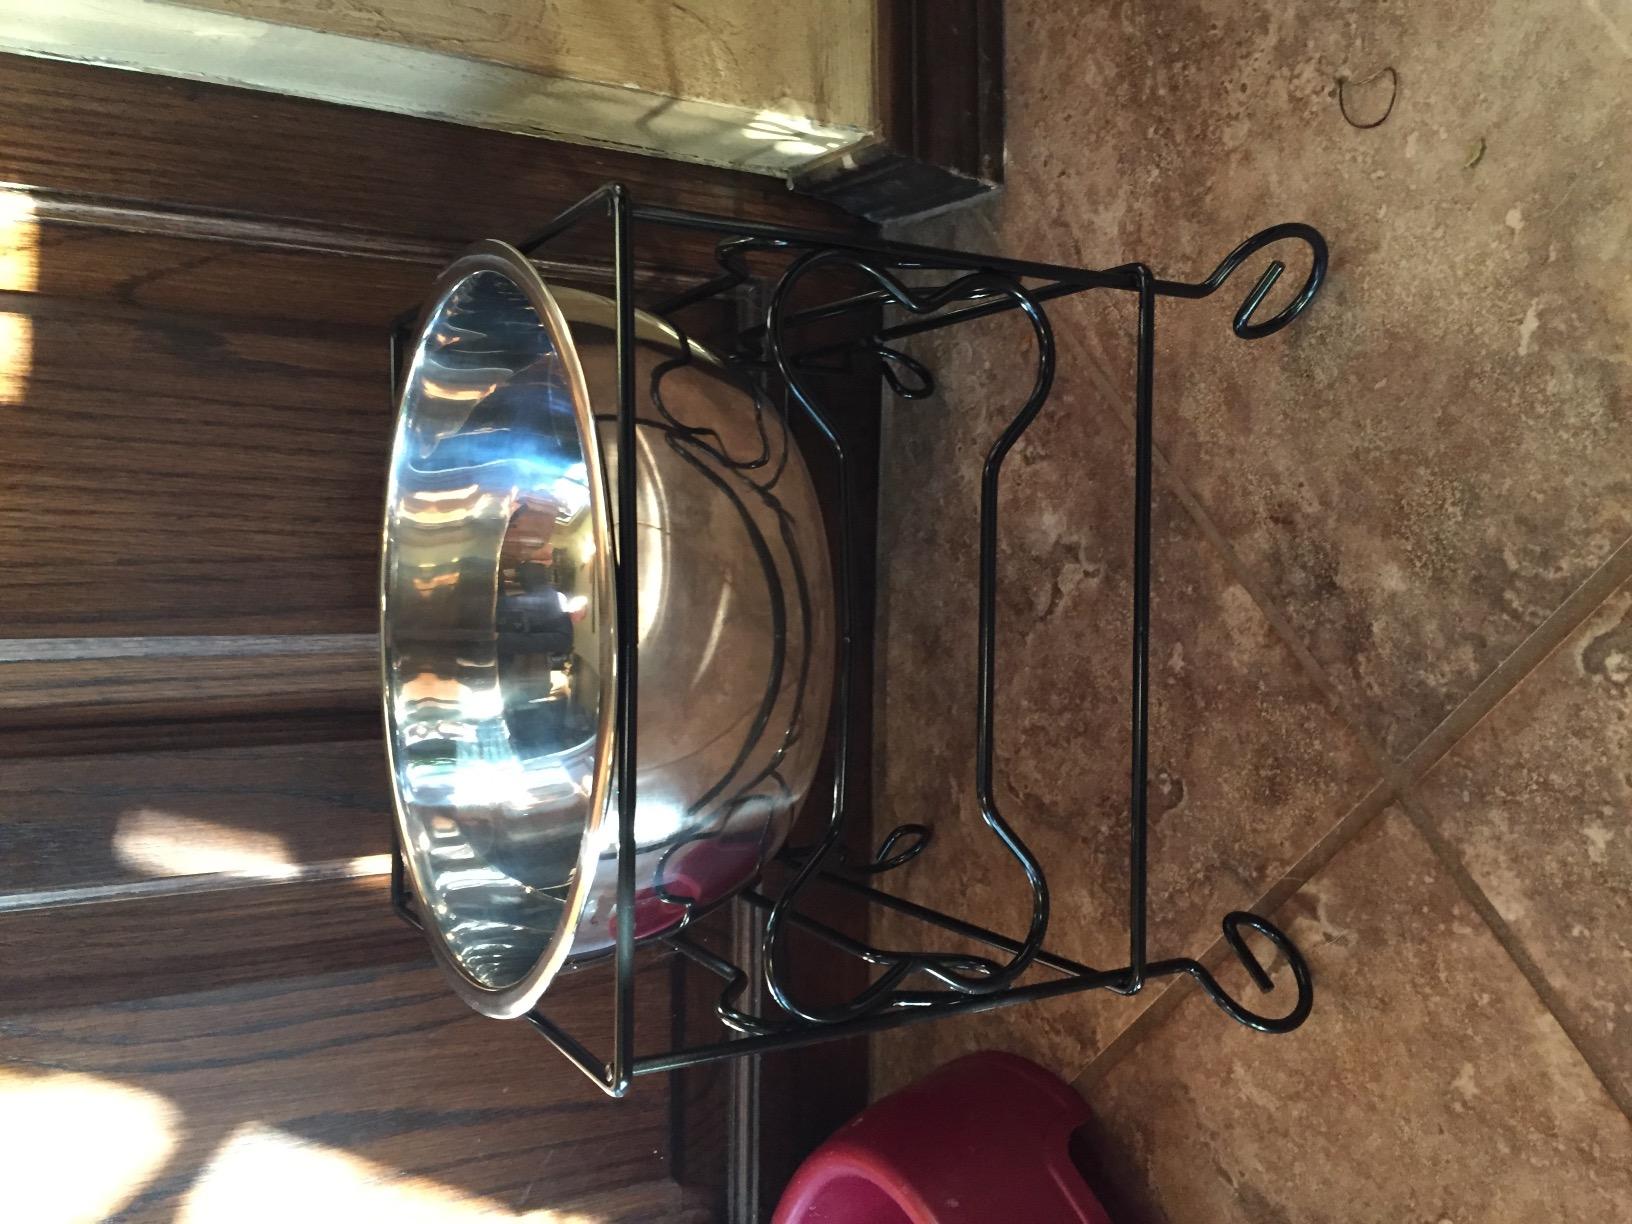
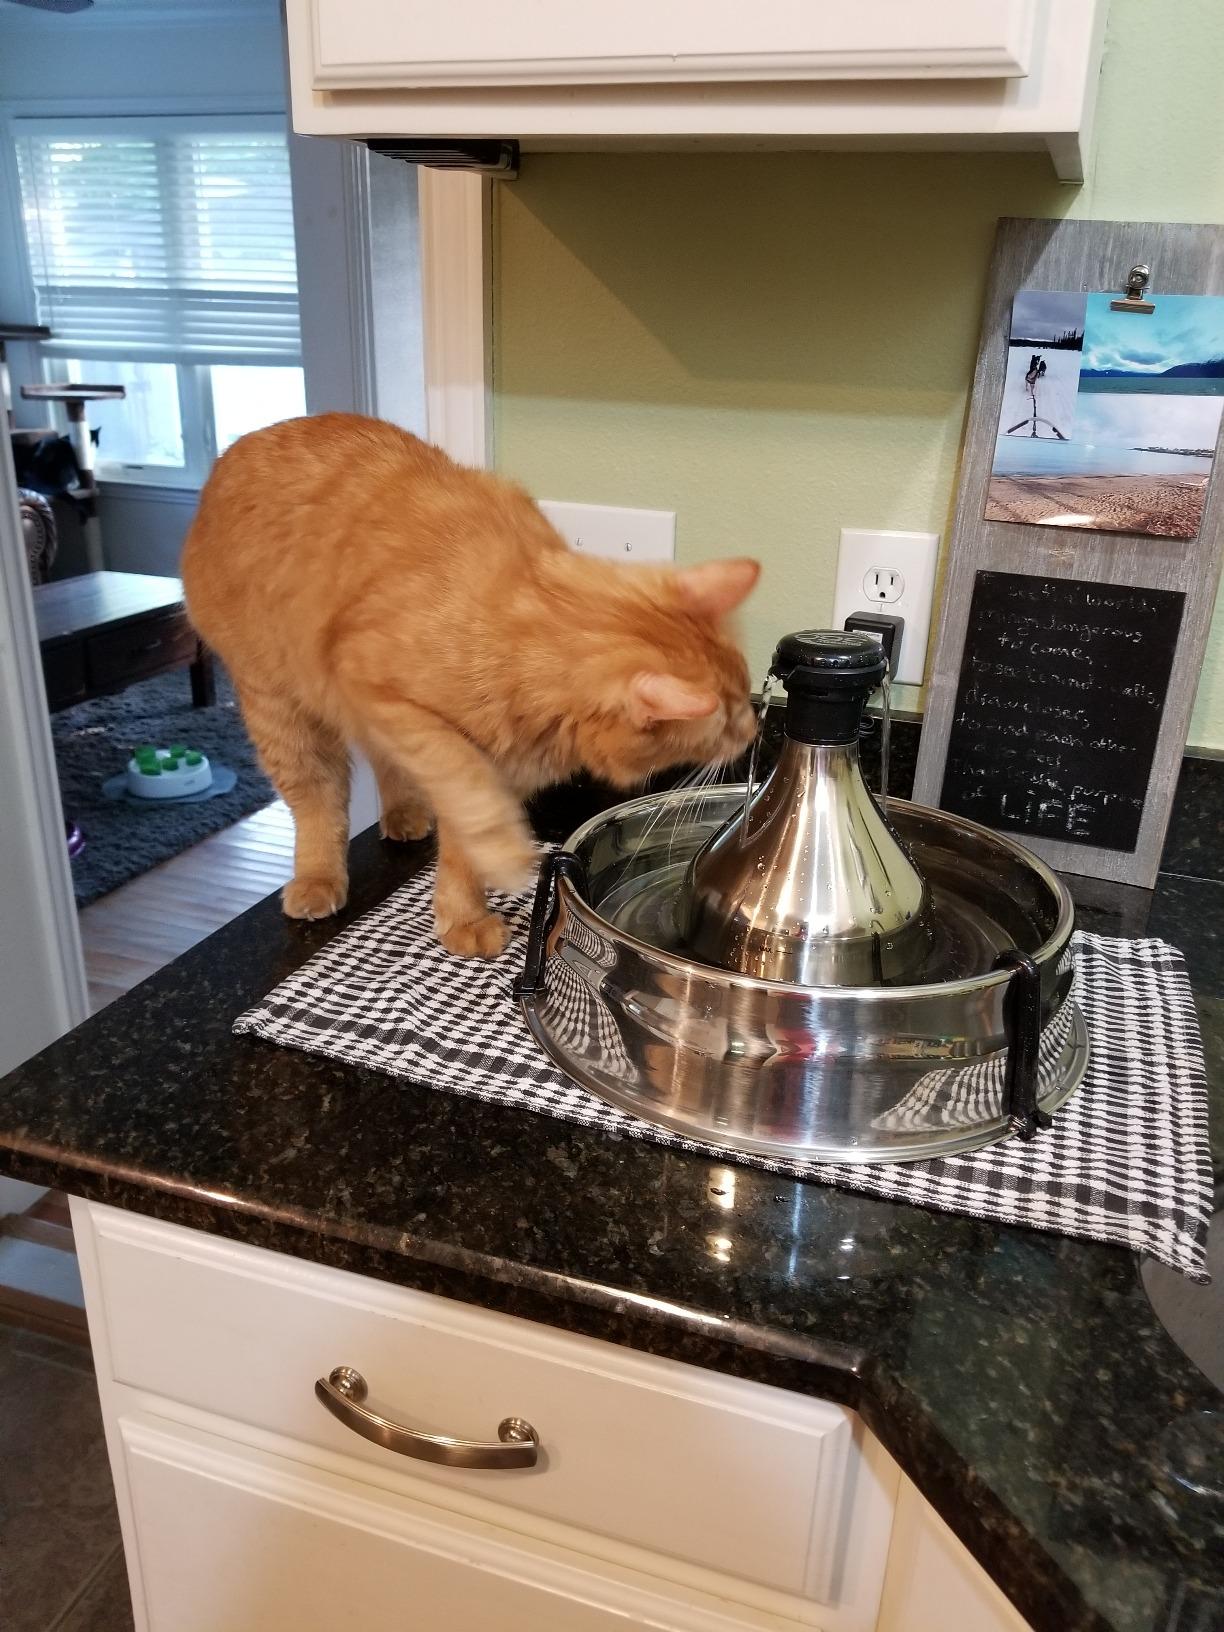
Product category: items_bowl
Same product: no